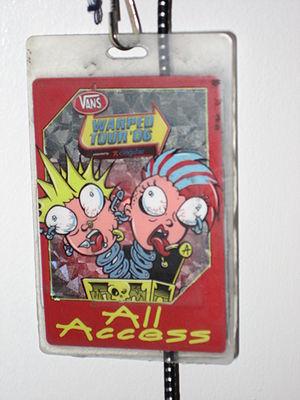
Un laissez-passer en coulisses est un laissez-passer qui permet au titulaire d'avoir accès aux zones réservées aux employés, généralement les coulisses d'une salle de spectacle et ils sont souvent associés à des groupes de musique rock. Les laissez-passer sont le plus souvent fabriqués avec un carton plastifié porté autour du cou ou à la ceinture, un autocollant posé sur le vêtement, des bracelets ou simplement un motif fait avec un tampon encreur sur la main.